Mohamed Oufkir

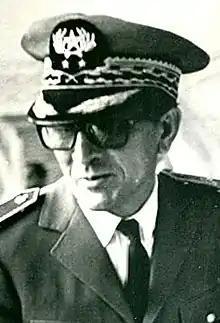
Oufkir in 1971

General Mohamed Oufkir (16 August 1920 − 16 August 1972) was a Moroccan senior military officer who held many important governmental posts like the minister of interior and minister of defense. Throughout the 60s, he rose to become the regime's strongman having a close relationship with Hassan II of Morocco and was partly responsible for the suppression of political opposition and riots. It is believed that he was involved in the Ben Barka affair and that he was assassinated for his alleged role in the failed 1972 Moroccan coup attempt.